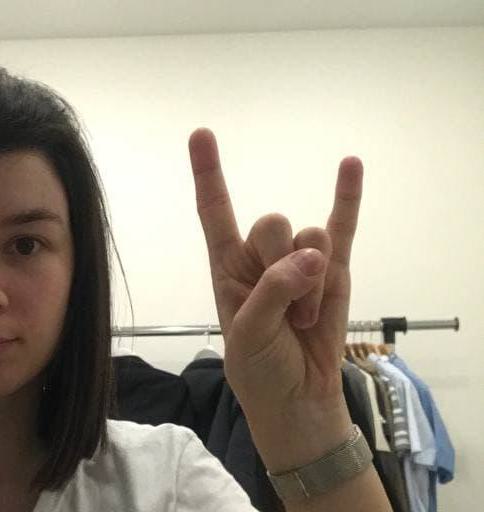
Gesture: rock